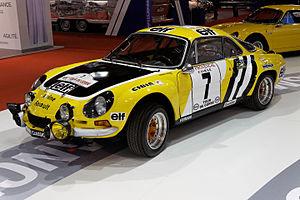
Le Tour de Corse 1975, disputé du 8 au 9 novembre 1975, est la trentième manche du championnat du monde des rallyes courue depuis 1973 et la neuvième manche du championnat du monde des rallyes 1975. L'épreuve fait également partie du championnat de France des rallyes.